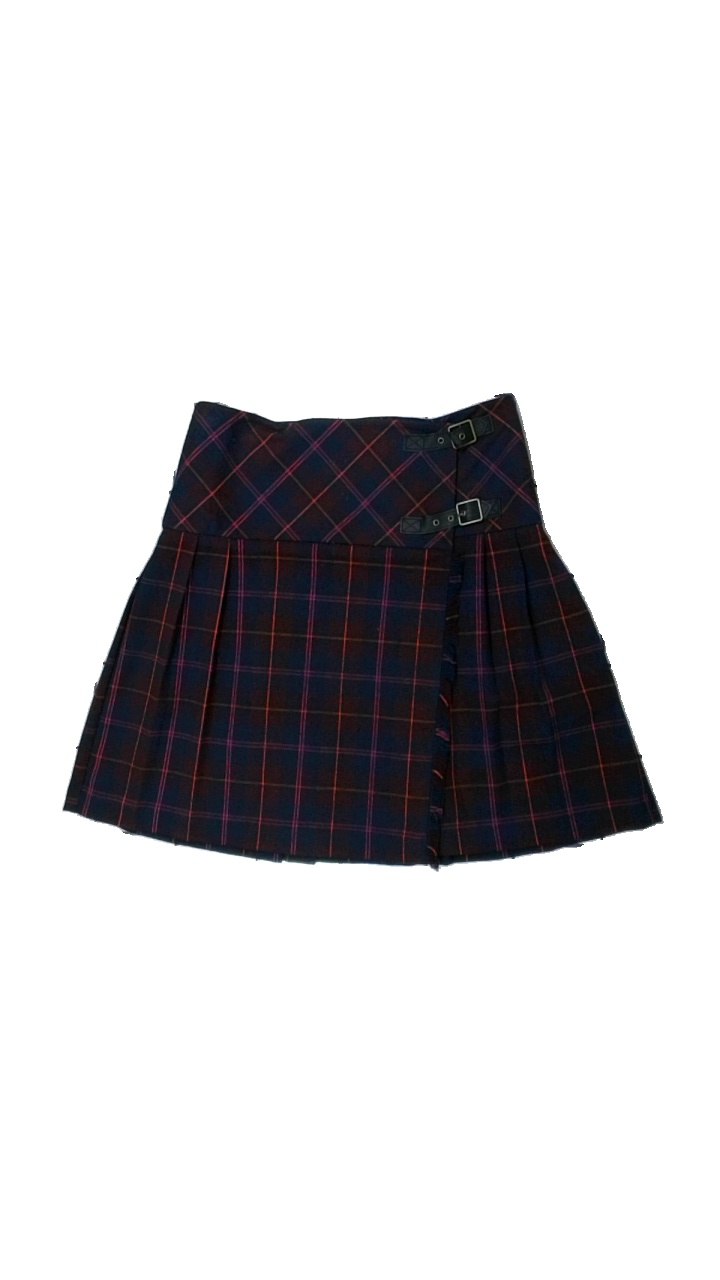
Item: Skirt (Ladies)
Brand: Hamton Republic (kappahl)
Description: rutig kjol, nopprig, fläckar bak
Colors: Blue, Red, Pink
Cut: Regular
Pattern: Checkered print
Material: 64% polyester 36% cotton
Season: All
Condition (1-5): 2
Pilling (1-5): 3
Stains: Major
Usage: Export
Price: <50